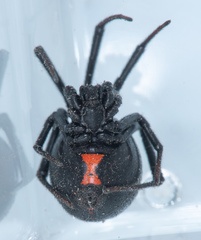
Species: Lactrodectus_hesperus